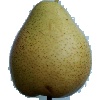
Label: Pear Forelle 1